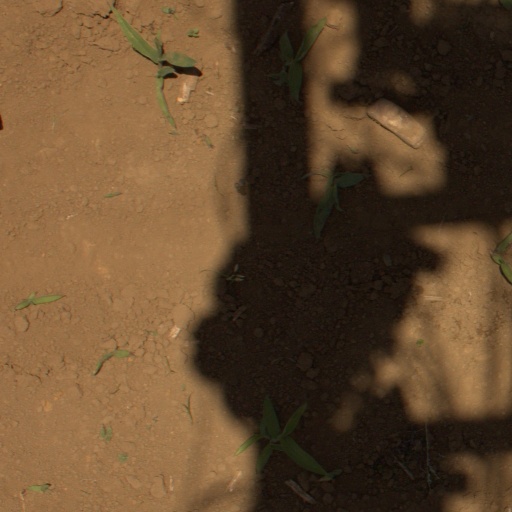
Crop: Jerusalem artichoke